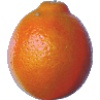
Label: tangelo